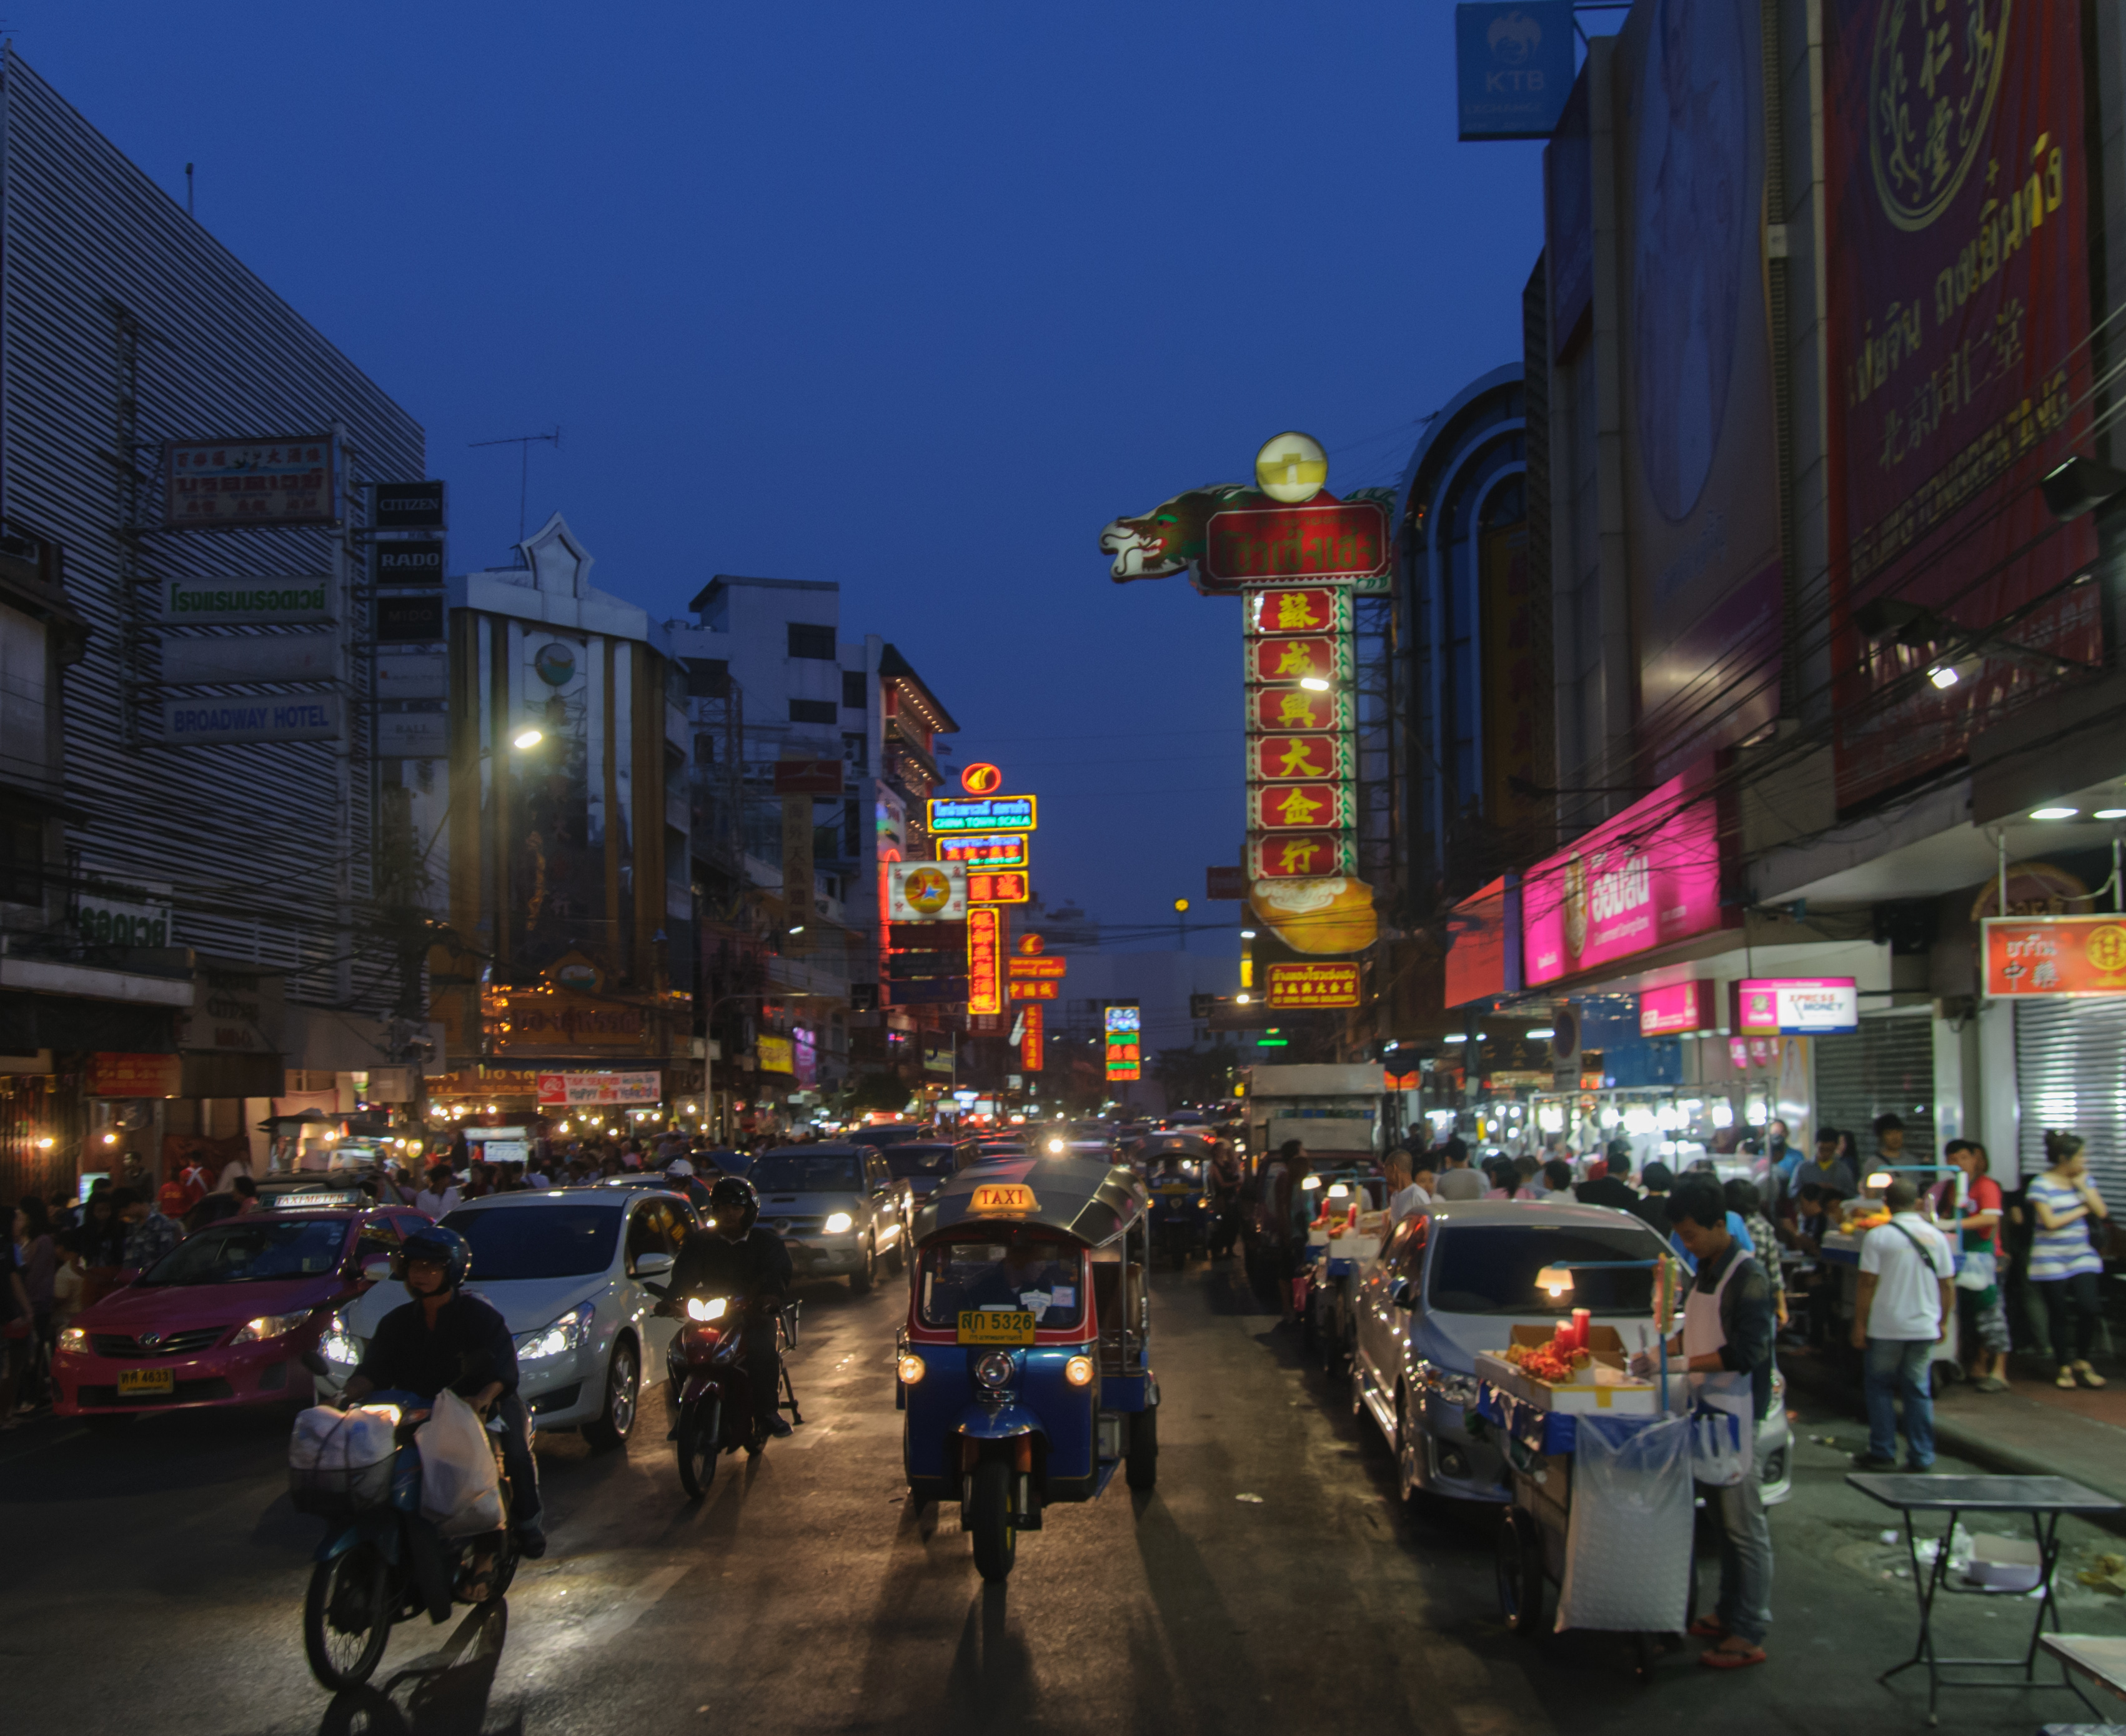
pedestrian, road, traffic, street, night, town, city, cityscape, downtown, evening, plaza, nikon, thailand, infrastructure, bangkok, metropolis, d300, thailandia, neighbourhood, urban area, human settlement, metropolitan area